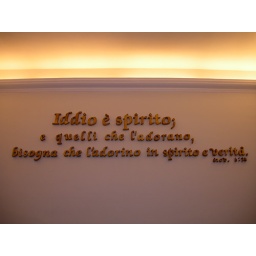
148 This scripture is on the wall over the pulpit in the Catania church building